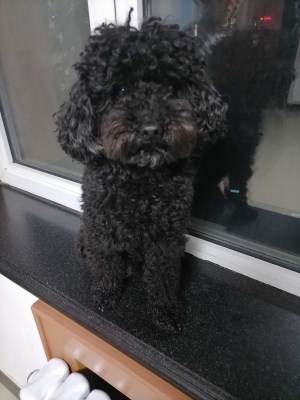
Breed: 7449-n000128-teddy